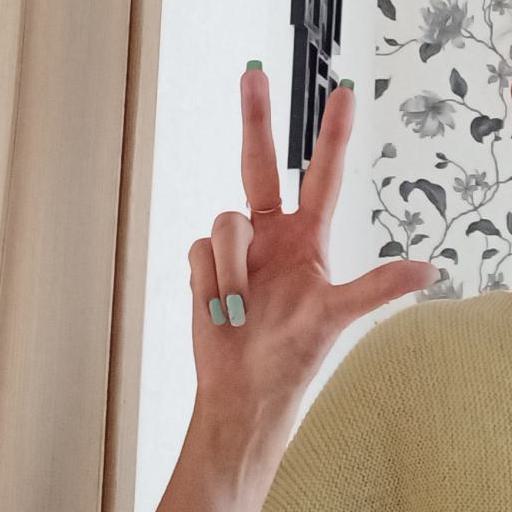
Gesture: three2